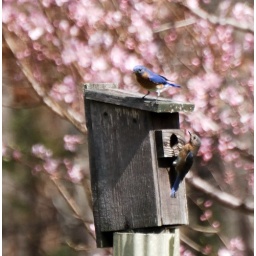
blue bird parents apparently have settled upon a home.